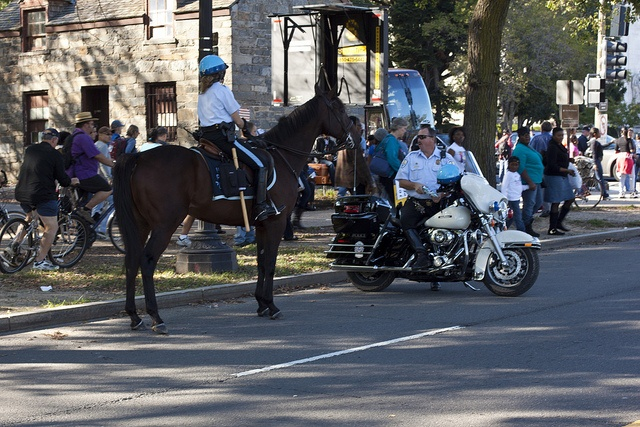
A police officer on a horse and one on his motorcycle.
One police officer on horseback near another on a motorcycle in a street.
there is a officer riding a horse and another on a motorcycle
Police officer on a horse talking to one on a motorcycle.
The mounted officer talks to the patrons of the downtown event.